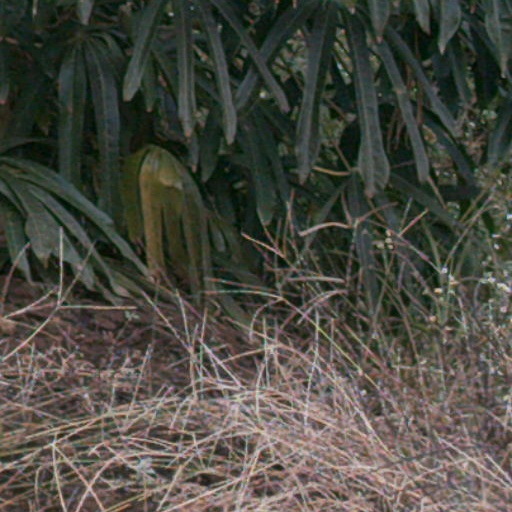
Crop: cassava